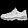
Label: Sneaker